Asher Levi

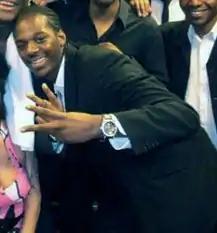
Heshima Thompson portrays Asher Levi.

Asher is one of the four main characters in series two of "EastEnders: E20", alongside Sol, Naz and Stevie. They were created by the programme's team of thirteen writers. Actor and singer Heshima Thompson auditioned for the series, having learned about it from his agent. Part of the process involved a dance audition with Tony Adigun, the leader of dance group Avant Garde. Thompson was subsequently cast as Asher, and the character and his casting were announced on 28 July 2010. Deborah Sathe, the show's producer, expressed pride in the writers and stated, "[They] have created four new faces for [Albert] Square and their reaction to Walford life is really exciting." Thompson called "E20" "a great project to be part of", and eagerly anticipated the dancing the role would entail. He later said in an interview with Daniel Kilkelly from entertainment news website "Digital Spy" that it was good to be able to combine his love of acting with his love of dance.